Human spaceflight

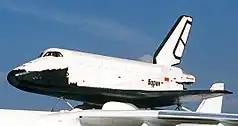
"Buran"-class orbiter, Soviet equivalent of the Space Shuttle orbiter

In 1973, the US launched the Skylab sortie space station and inhabited it for 171 days with three crews ferried aboard an Apollo spacecraft. During that time, President Richard Nixon and Soviet general secretary Leonid Brezhnev were negotiating an easing of Cold War tensions known as détente. During the détente, they negotiated the Apollo–Soyuz program, in which an Apollo spacecraft carrying a special docking adapter module would rendezvous and dock with Soyuz 19 in 1975. The American and Soviet crews shook hands in space, but the purpose of the flight was purely symbolic.